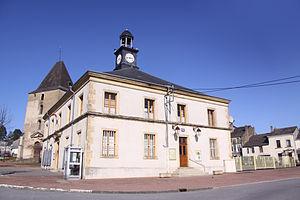
Village Ardennais
Francheval est une commune française située dans le département des Ardennes, en région Grand Est.